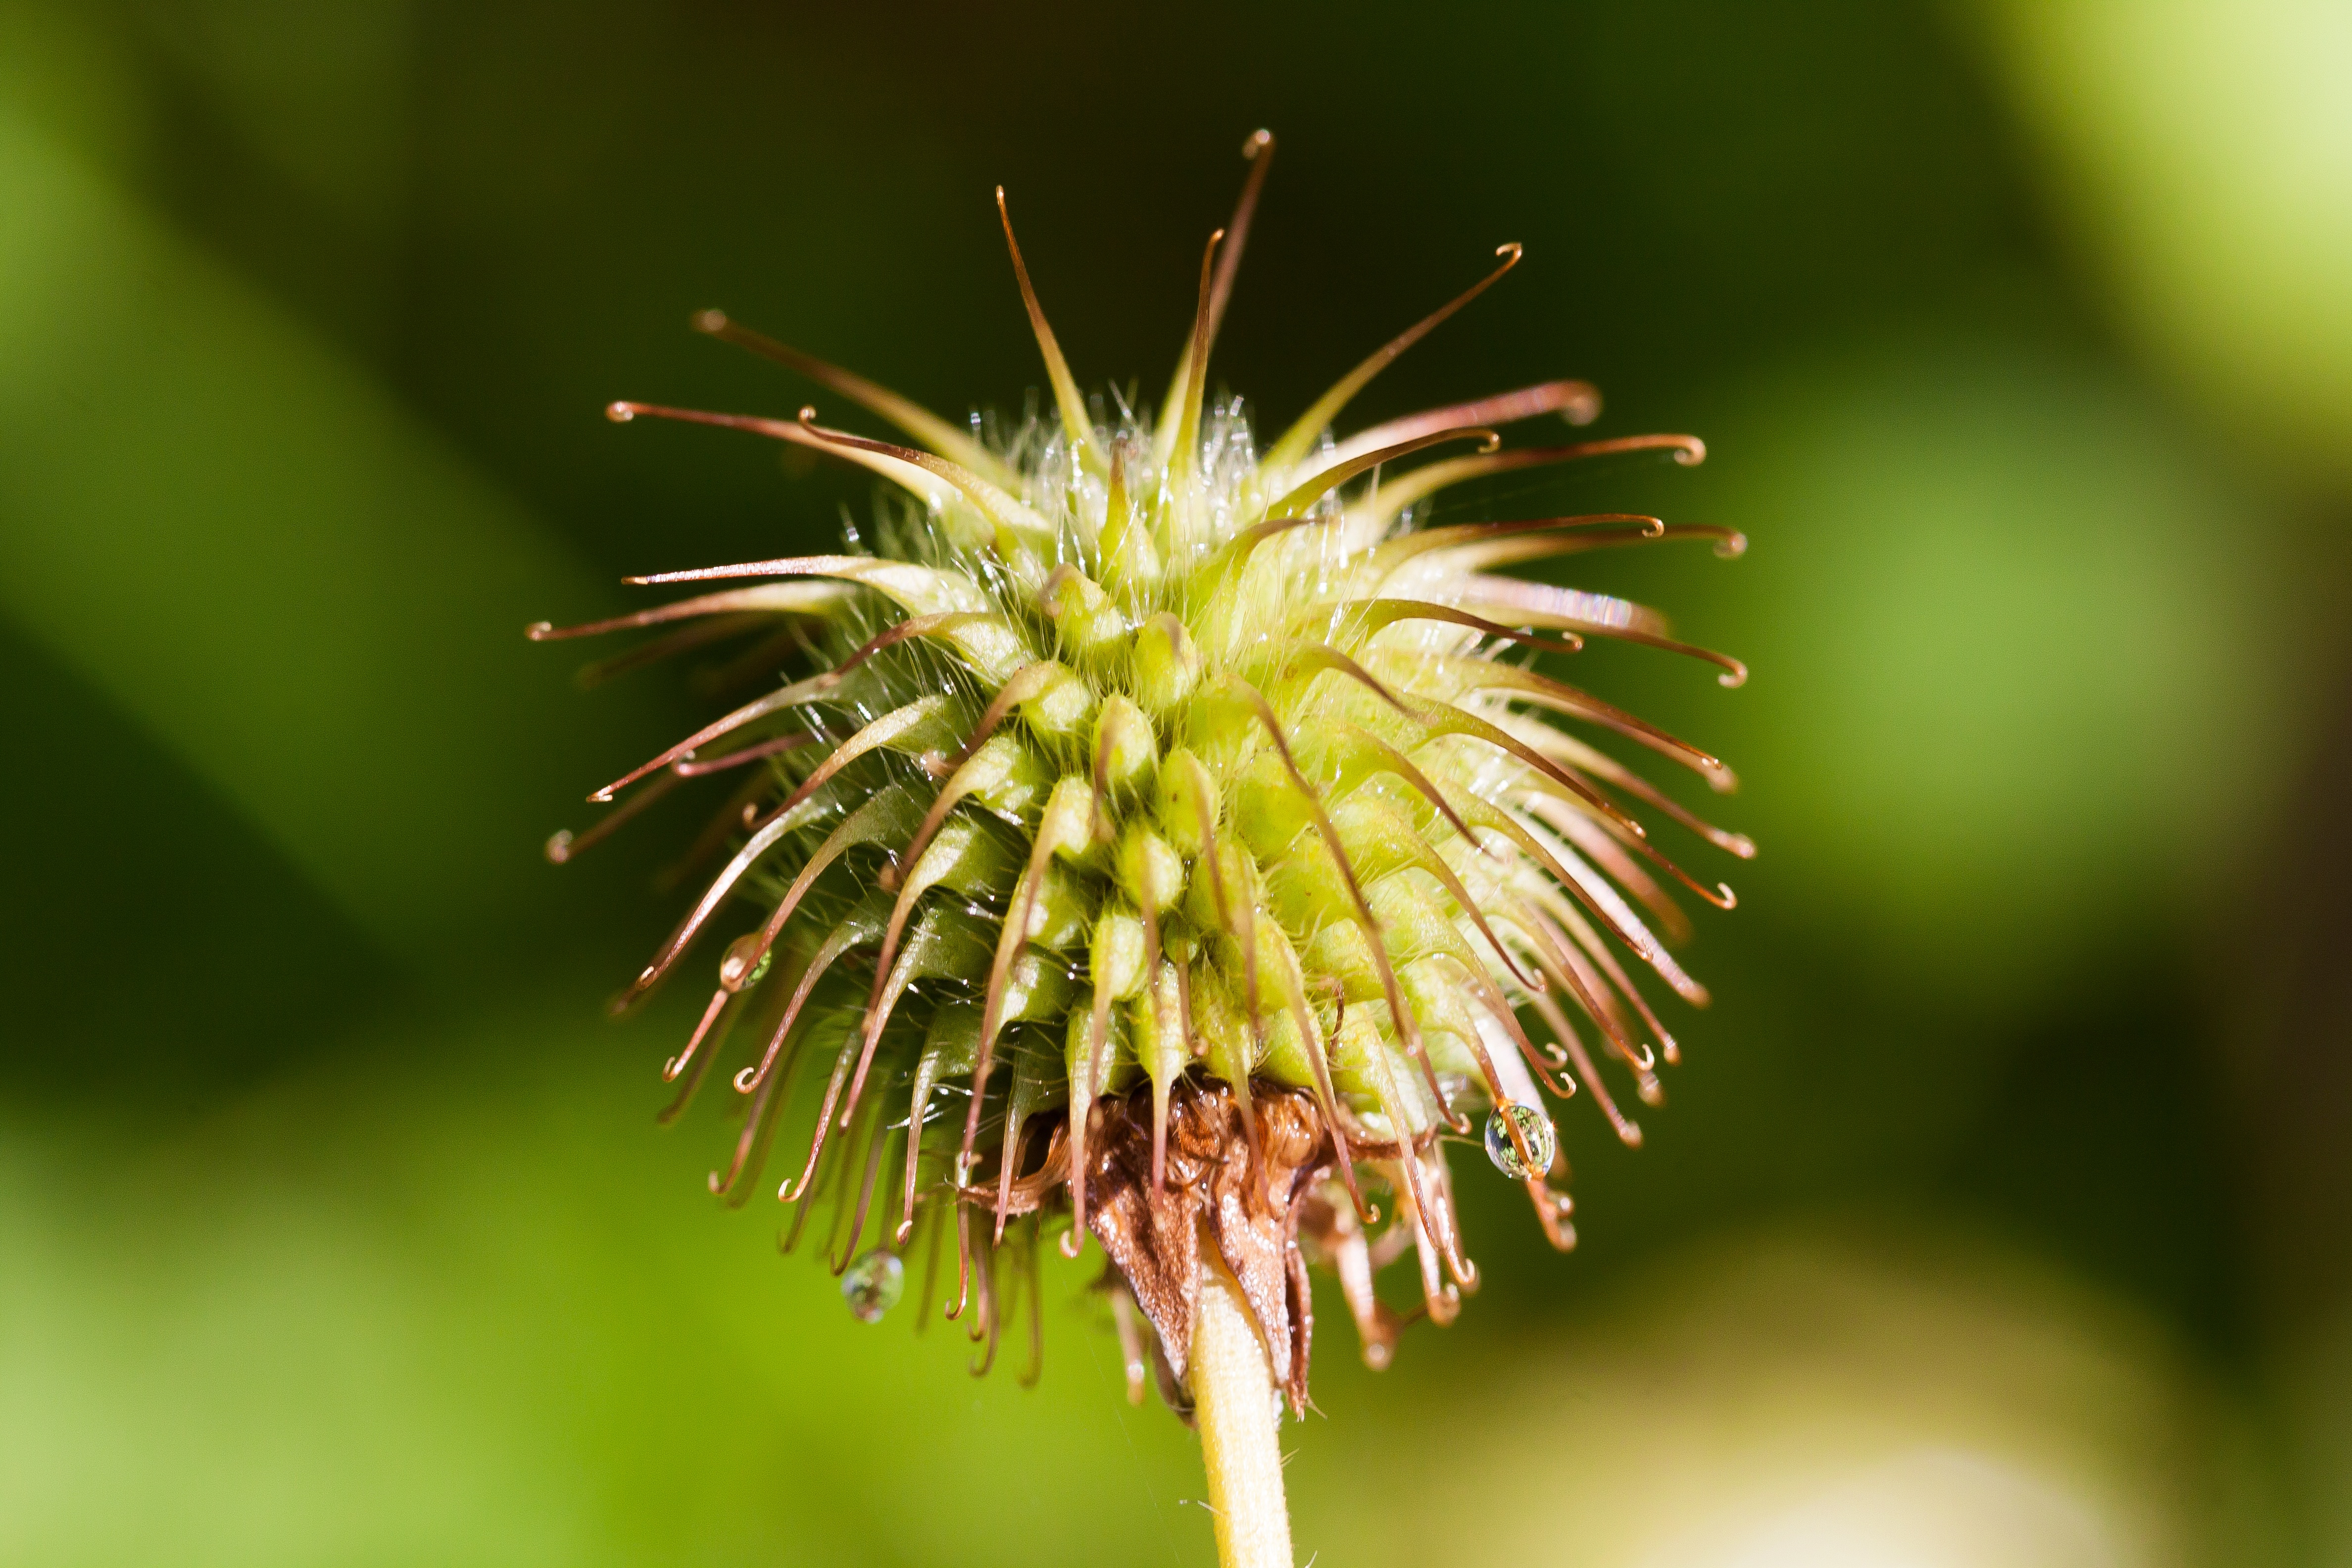
nature, branch, structure, plant, photography, leaf, flower, green, produce, macro, botany, nut, flora, wildflower, close up, capsule, ball, bud, macro photography, infructescence, ovary, flowering plant, daisy family, real avens, geum urbanum, plant stem, land plant, thorns spines and prickles